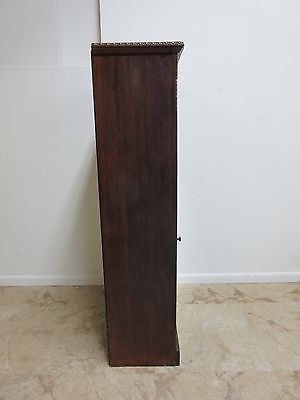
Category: cabinet